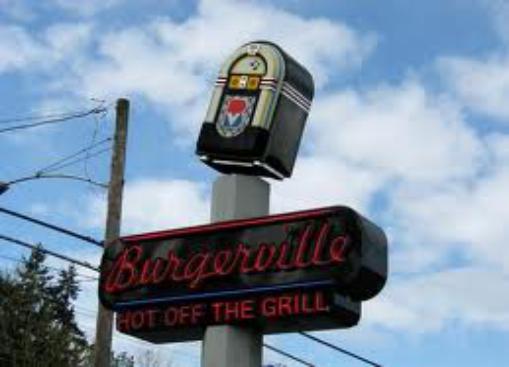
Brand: Burgerville
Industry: Food